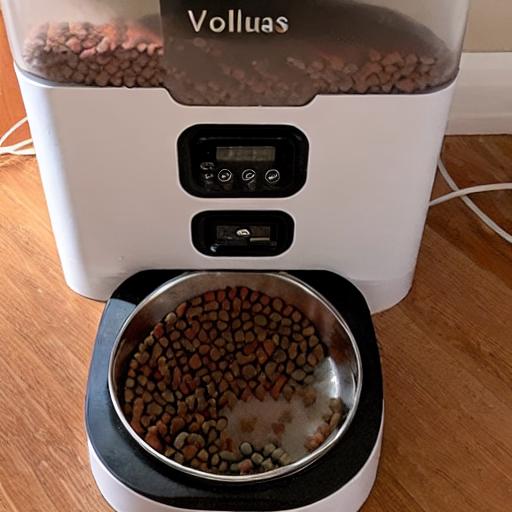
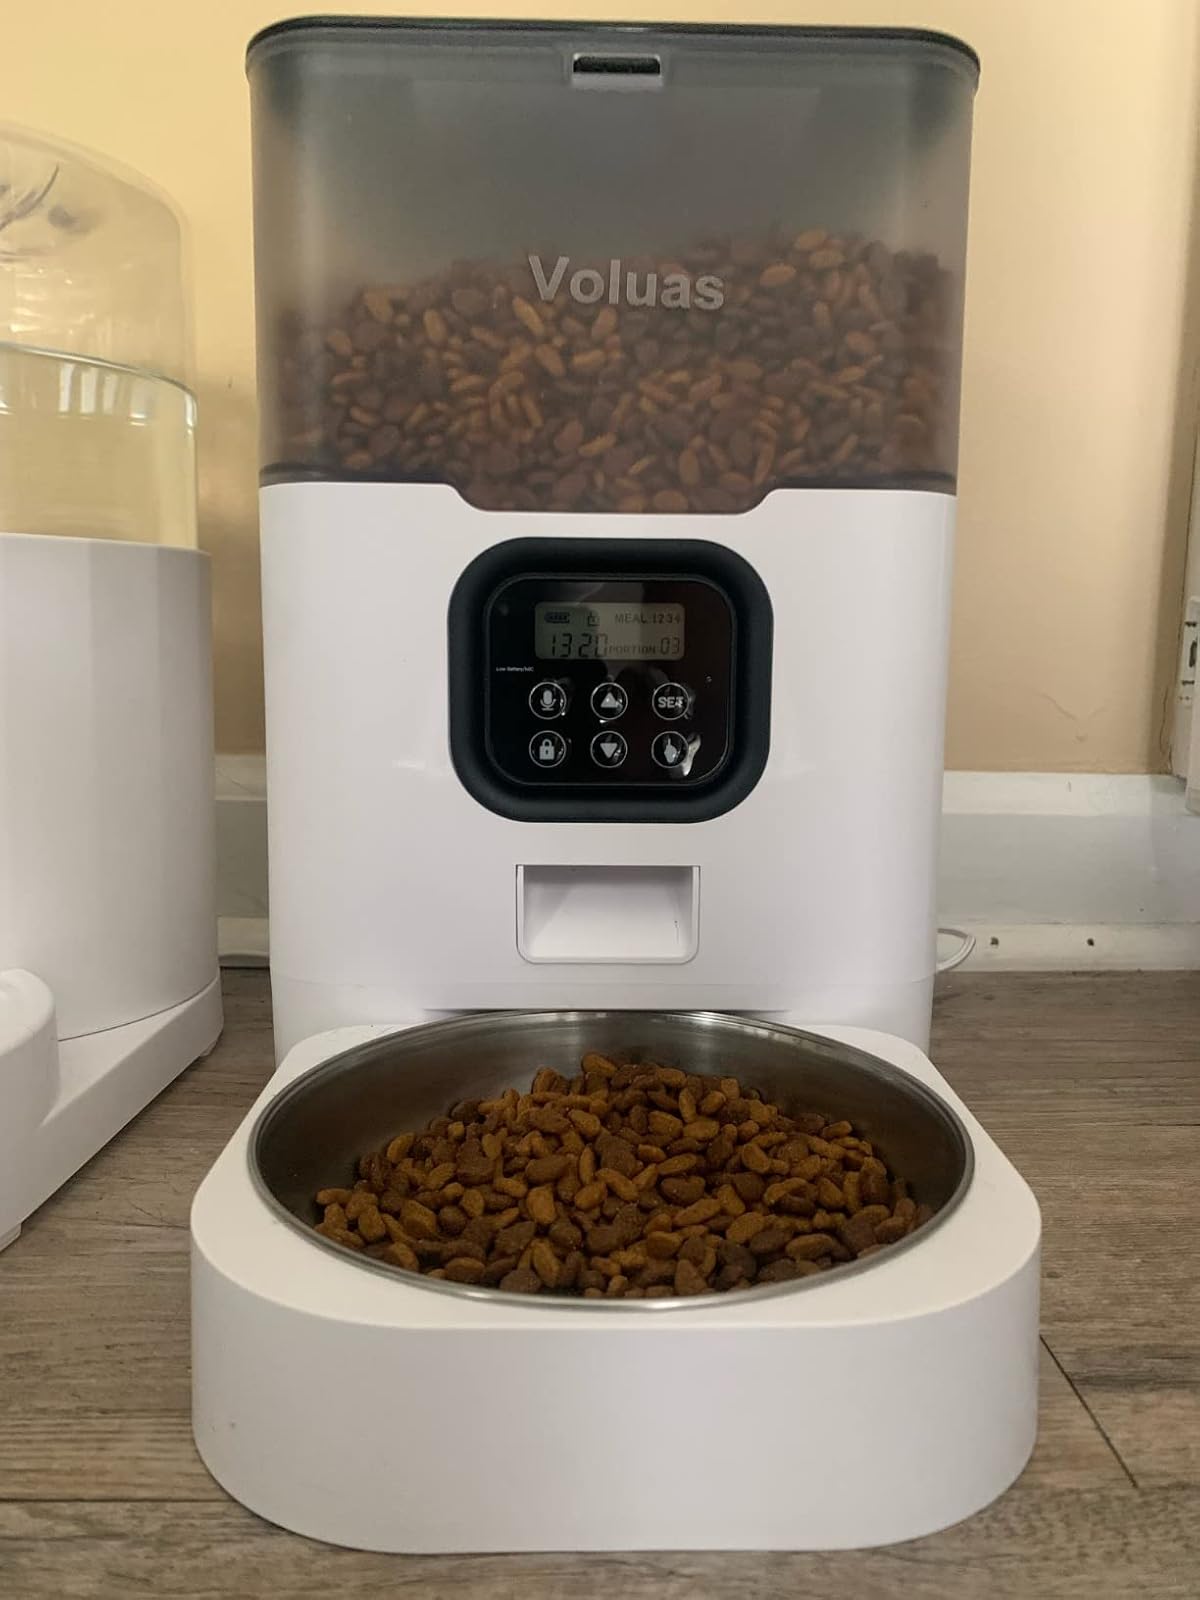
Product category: items_feeder
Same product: no